Matthew West

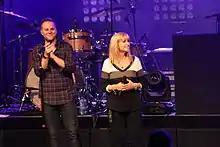
West on stage with Renee Napier, whose story inspired his song "Forgiveness"

"My Own Little World", the first single from Matthew West's new album, was released on August 23, 2010. The album, "The Story of Your Life", was released October 5, 2010. According to West it is a response to thousands of life stories his fans shared with him. "The first day, I got 1,000 stories. All of a sudden, I was like, 'Holy cow, something special is about to take place.' I rented a cabin in Tennessee, about 25 minutes from my house, that felt like it was out in the middle of nowhere. And I spent two months in that cabin reading 10,000 stories," the singer/songwriter reported in an interview with CBN.com.